Anora Group

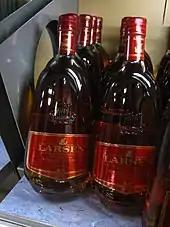
Bottles of Larsen Cognac

Anora Group produces scores of differently branded alcoholic beverages and in 2021 began producing flavored seltzers and non-alcoholic spirits. The company says its key brands are: